We Are One (film)

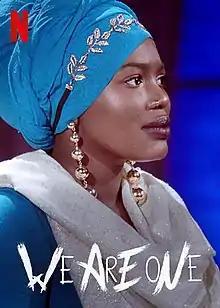
Film poster

We Are One is a 2020 documentary film directed by Stéphane de Freitas and starring Afaq, Panmela Castro and Stéphane de Freitas. It is about how French musician Matthieu Chedid brings together activists from around the world to be part of a video of the song "Solidarité (Solidarity)" that he wrote.